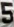
Number: 5